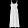
Label: Dress